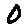
Label: 0